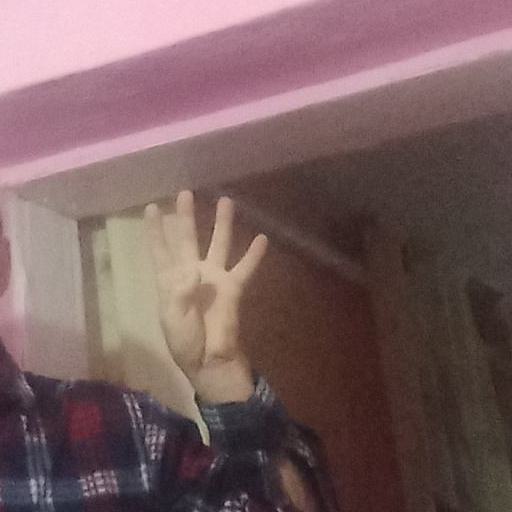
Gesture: four